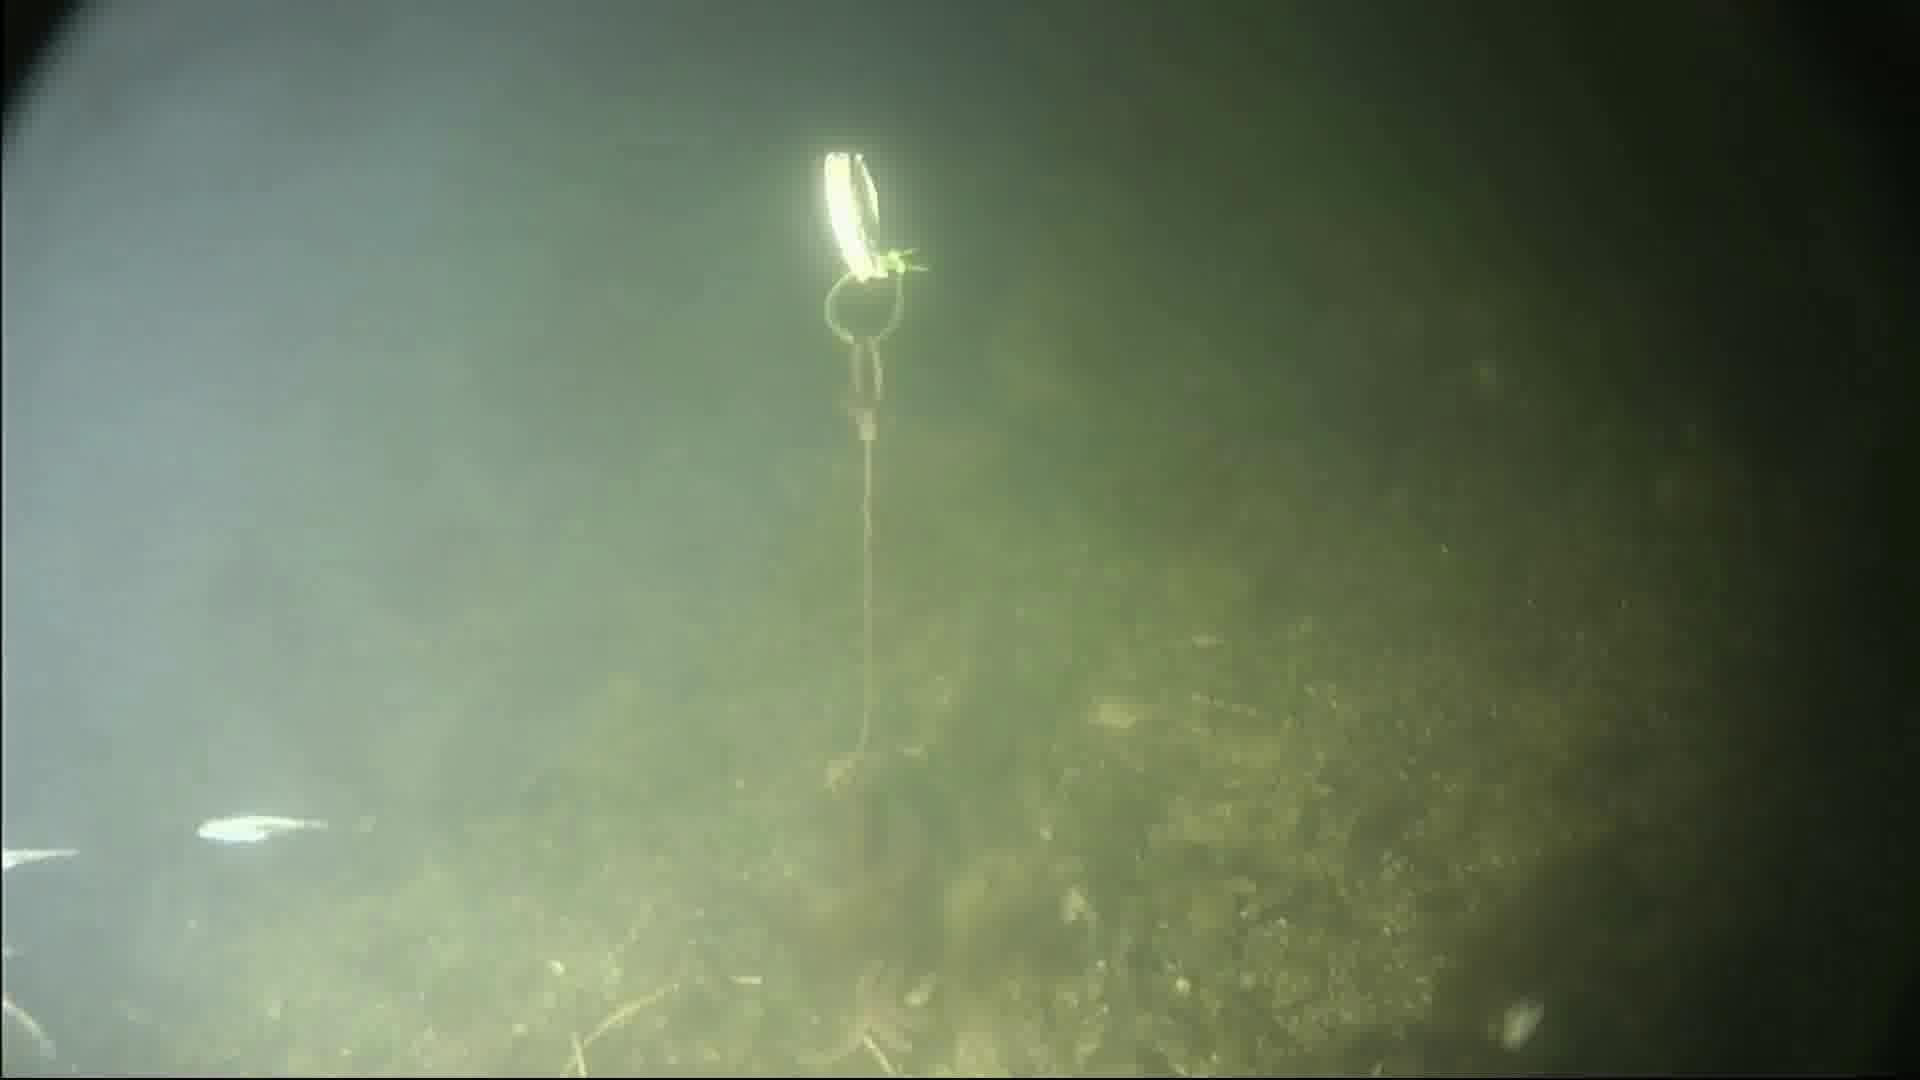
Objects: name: starfish
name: crab
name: small_fish